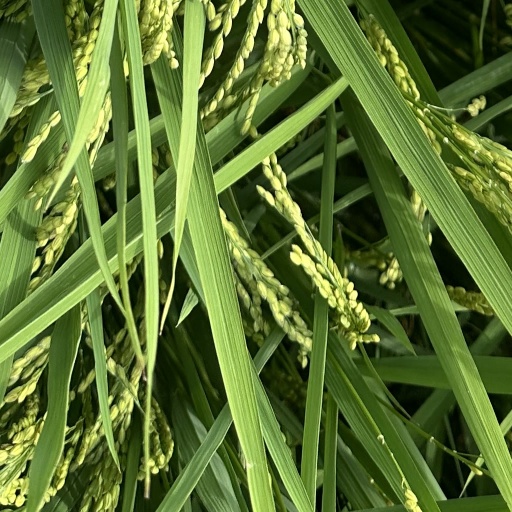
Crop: rice